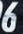
Number: 6